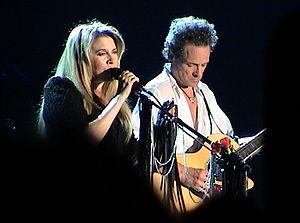
Fleetwood Mac est un groupe de rock britannique, originaire de Londres, au Royaume-Uni.